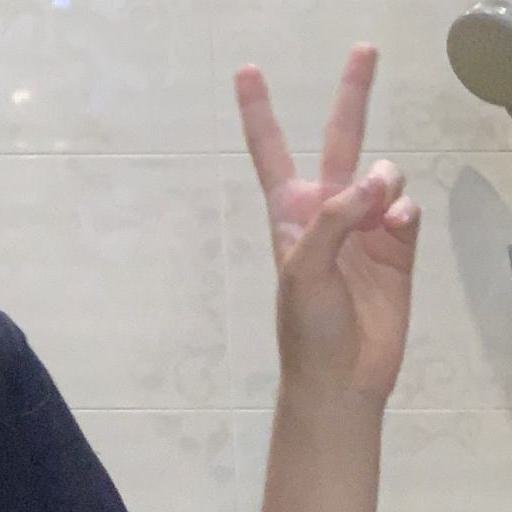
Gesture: peace